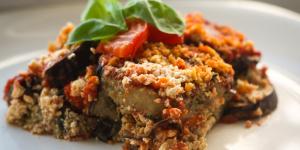
lasana napolitana de berenjenas